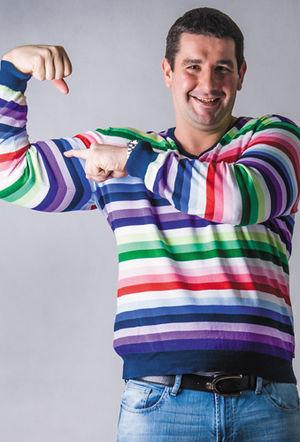
Andrey Mikhailovich Rekechinskiy est un joueur de water-polo russe, médaillé d'argent aux Jeux olympiques de 2000 à Sydney et médaillé de bronze à ceux de 2004 à Athènes.